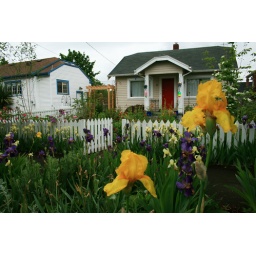
A golden yellow iris covered in dew